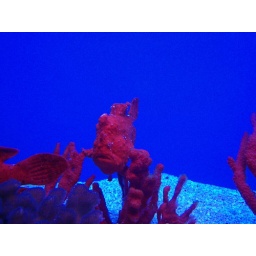
This fish has adapted to blend in with the red coral.